Sengoku Blade

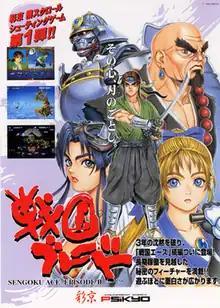
Japanese arcade flyer

Sengoku Blade, also known as Tengai outside Japan, is a horizontally scrolling shoot 'em up video game released for arcade machines in 1996 by Psikyo as a sequel to their 1993 shooter "Sengoku Ace". A home console version was also released for the Sega Saturn. The game was ported years later to the PlayStation 2, and again for iOS and Android devices and the Nintendo Switch, Windows, PlayStation 4 and Xbox One. The game is set in a historical fantasy version of the Sengoku period of Japanese history, featuring demons, magic and steam-powered robotics.